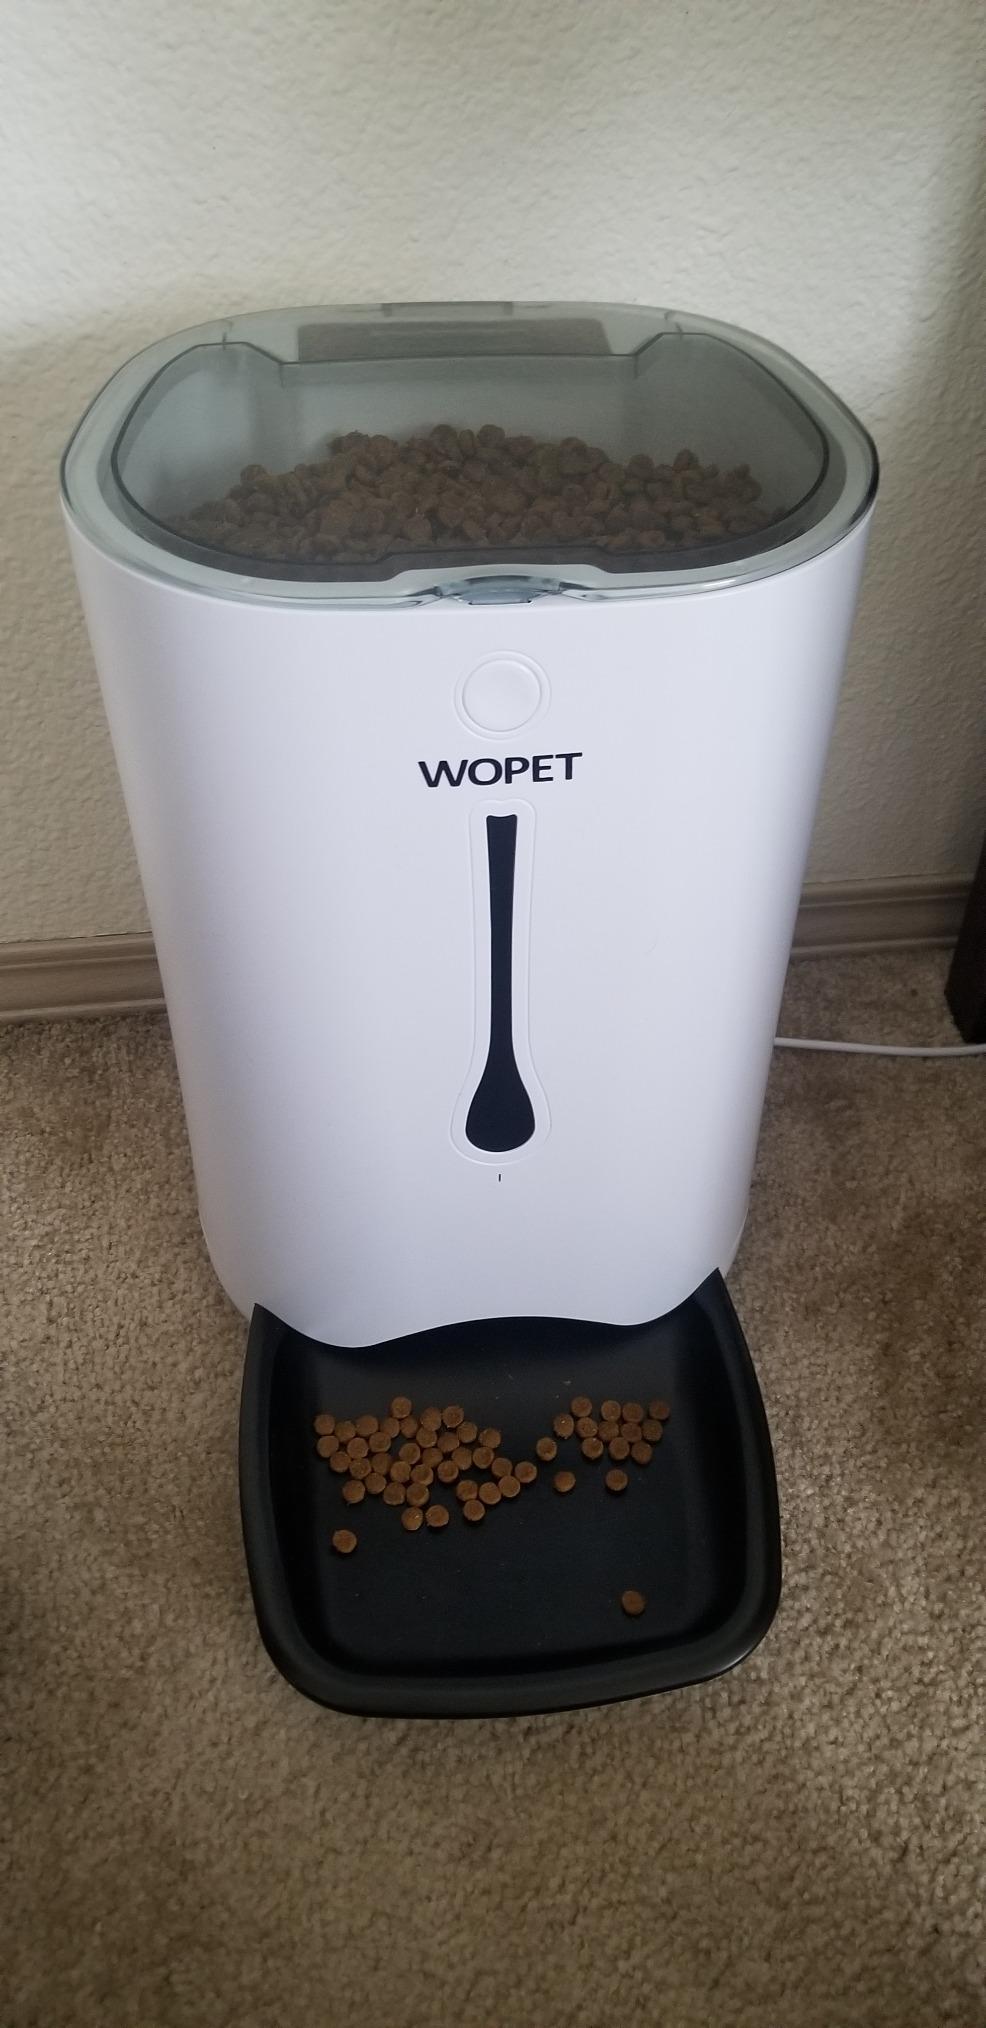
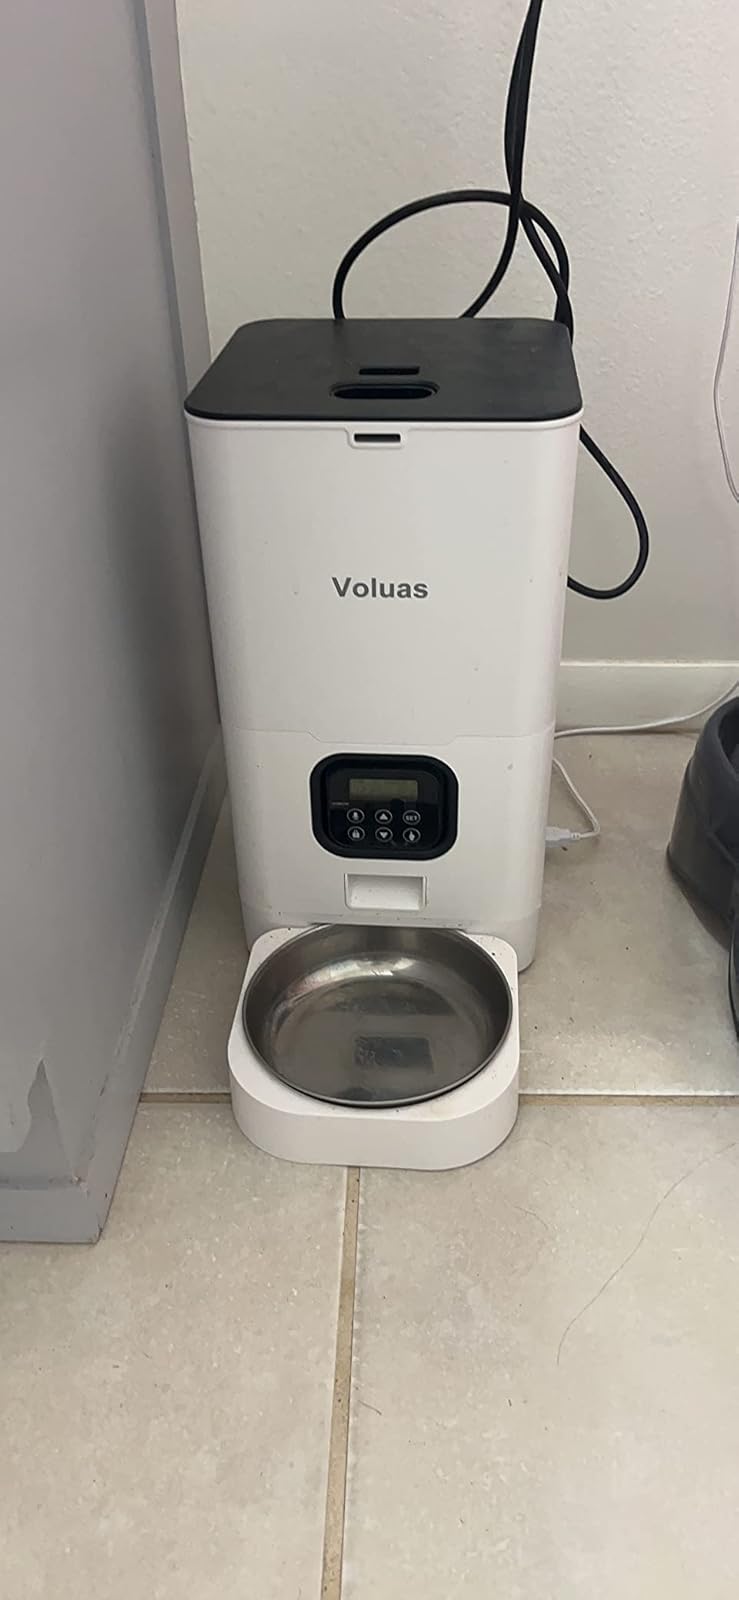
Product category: items_feeder
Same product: no